Pablo the Little Red Fox

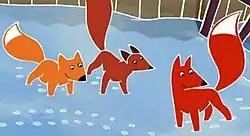
The series' main characters. From left to right: Pumpkin, Poppy and Pablo

The animation style of the series has bright colours and white outlines, reminiscent of silk paintings and Hannah Giffard's original water colour illustrations. The series concept was created by Hannah Giffard, British writer and illustrator of the original books called 'Red Fox' and 'Red Fox on the Move' published by Frances Lincoln. Giffard worked closely on the series as an editor and creator of many of the story lines. She also worked with the art director and director to create the characters and backgrounds for the series.